Top Shot season 1

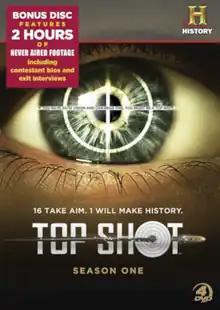
Region 1 DVD cover

The first season of the History Channel television series Top Shot commenced airing on June 6, 2010, and concluded on August 15, 2010. The season contained ten episodes, and was filmed over a period of 33 days in the spring in Santa Clarita, California. The winner of the season was British ex-Army captain Iain Harrison.